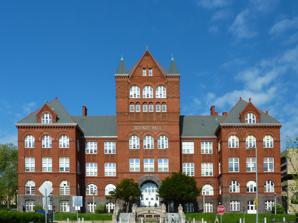
Building: University of Wisconsin Science Hall
Country: United States of America
Year built: 1888
United States historic place University of Wisconsin Science Hall U.S. National Register of Historic Places U.S. National Historic Landmark U.S. Historic district Contributing property Show map of Wisconsin Show map of the United States Location 550 N. Park St., Madison, Wisconsin Coordinates 43°4′33″N 89°24′4″W / 43.07583°N 89.40111°W / 43.07583; -89.40111 Built 1888 Architect Henry C. Koch , Allan Conover Architectural style Romanesque Part of Bascom Hill Historic District ( ID74000065 ) NRHP reference No. 93001616 Significant dates Added to NRHP November 4, 1993 Designated NHL November 4, 1993 University of Wisconsin Science Hall is a building on the campus of the University of Wisconsin–Madison . It is significant for its association with Charles R. Van Hise , "who led the Department of Mineralogy and Geology to national prominence" and then served as president of the university. The building was constructed in 1888. It was declared a National Historic Landmark in 1993. Architecture Science Hall is a U-shaped, three story building built in a Romanesque Revival motif. It was designed by Milwaukee architect Henry C. Koch and was later altered during construction by Allan D. Conover , a professor of civil engineering at the school. Rhyolite ashlar provides a bright red exterior. The main facade of the building is 205 feet (62 m) long and overlooks Park Street. It features a five-story tower with a hipped roof. Wings stretch to the west from the north and south. There are four three-story towers on each corner of the wings. A small, three-story round tower is found on each courtyard side of the two wings on the western extremity. Roofs were originally slate, but were replaced with asphalt shingles in 1992. A terra cotta hip roll decorates the towers below the roofs. There are sixteen brick chimneys throughout the building, all featuring a corbelled top. History When completed in 1888, Science Hall was one of three instructional facilities at the University of Wisconsin . It originally hosted courses in geology, geography, physics, zoology, limnology , botany, anatomy, bacteriology, and medicine. The building helped to cement the university as one of the nation's leading geology schools. Science Hall was home to the first American courses in sedimentation, oceanography, and engineering geology. This was due in large part to its leading geologist, Charles R. Van Hise . Other prominent scientists associated with the building are Van Hise's mentor, geologist Roland Irving , geologist Charles Leith , geologist Eliot Blackwelder , geologist Warren J. Mead, geologist William H. Twenhofel , geographer Arthur H. Robinson , geographer Lawrence Martin , geographer Yi-Fu Tuan , geomorphologist Armin K. Lobeck , geographer Vernor C. Finch, physicist Benjamin W. Snow, physicist Robert W. Wood , physicist Augustus Trowbridge , physicist Charles Mendenhall , physicist Edward Bennet , limnologist Edwin Birge, and anatomist Charles Russell Bardeen . In this building H.L. Russell carried out research that eventually led to the elimination of tuberculosis in U.S. dairy cattle . And from this building physicist Earle M. Terry and his students transmitted the first audio from their pioneering radio transmitter 9XM in 1917. Images from the 1893 Blue Book 2014 Science Hall, December 2009 See also Wikimedia Commons has media related to Science Hall, University of Wisconsin . List of National Historic Landmarks in Wisconsin National Register of Historic Places listings in Madison, Wisconsin References